Interstate 80 in Illinois

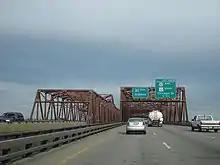
I-80 approaching the Des Plaines River Bridge

After I-55, I-80 enters Joliet, passing near many warehouses. The road has an interchange with IL 7, before passing through Rockdale. The road crosses over the Des Plaines River on the Des Plaines River Bridge. After the river, the freeway has an interchange with US 52/IL 53. East of Joliet, the road has a folded diamond interchange with US 30, before passing southeast of Potawatomi Woods County Forest Preserve. While passing through the preserve, the roadway widens to six lanes, before encountering an interchange with the southern terminus of I-355 (Veterans Memorial Tollway). The residential properties end and the highway passes through a more industrial area, before passing through the Yankee Woods (Cook County Forest Preserve).